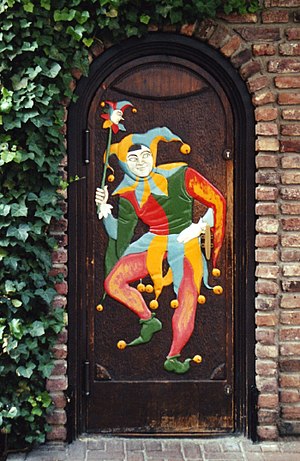
Nar
En nar som dekoration på en yderdør i Brügge.
En nar er enten en person, der underholder ved at gøre grin, eller som opfører sig tåbeligt.